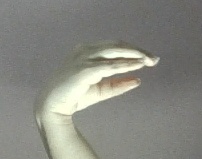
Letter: jeem